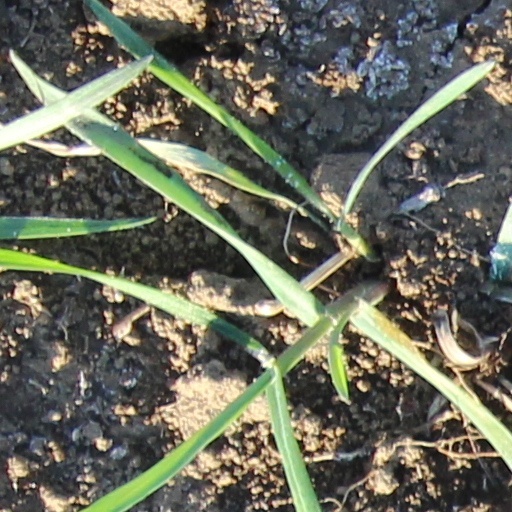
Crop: wheat